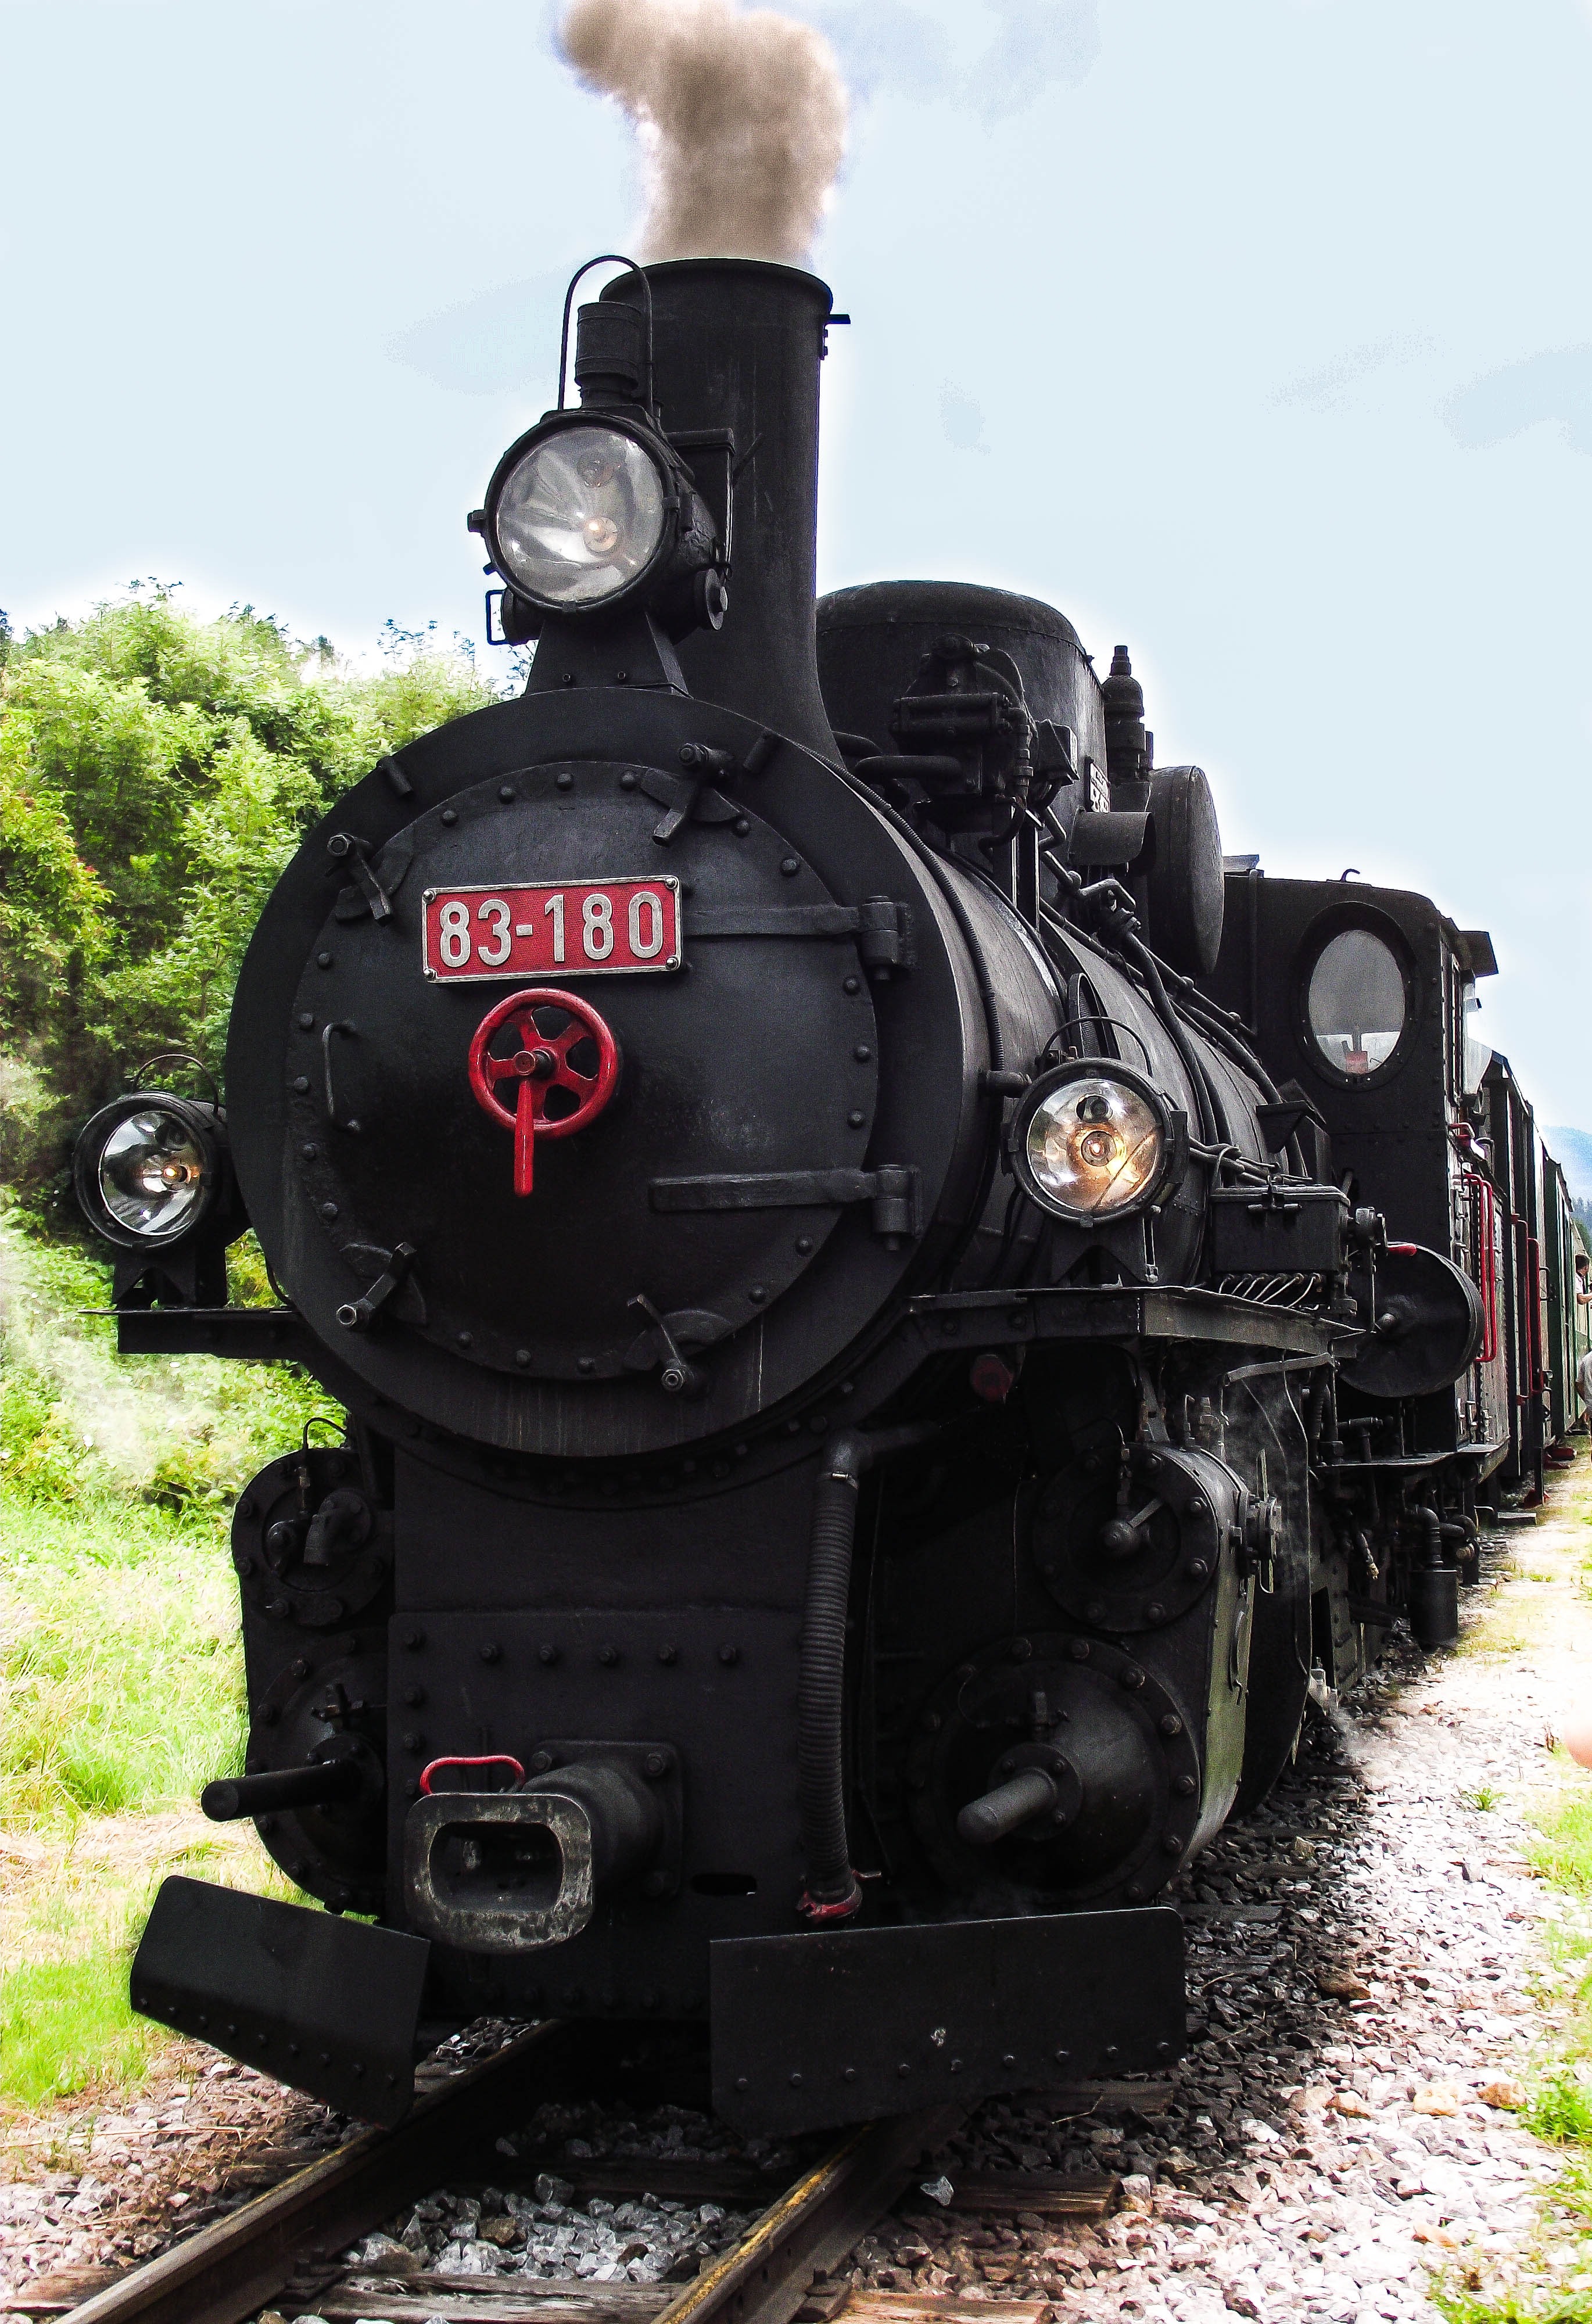
railway, traffic, steam, train, travel, transport, vehicle, scenery, austria, locomotive, engine, loco, steam engine, styria, rail transport, gleise, land vehicle, automotive engine part